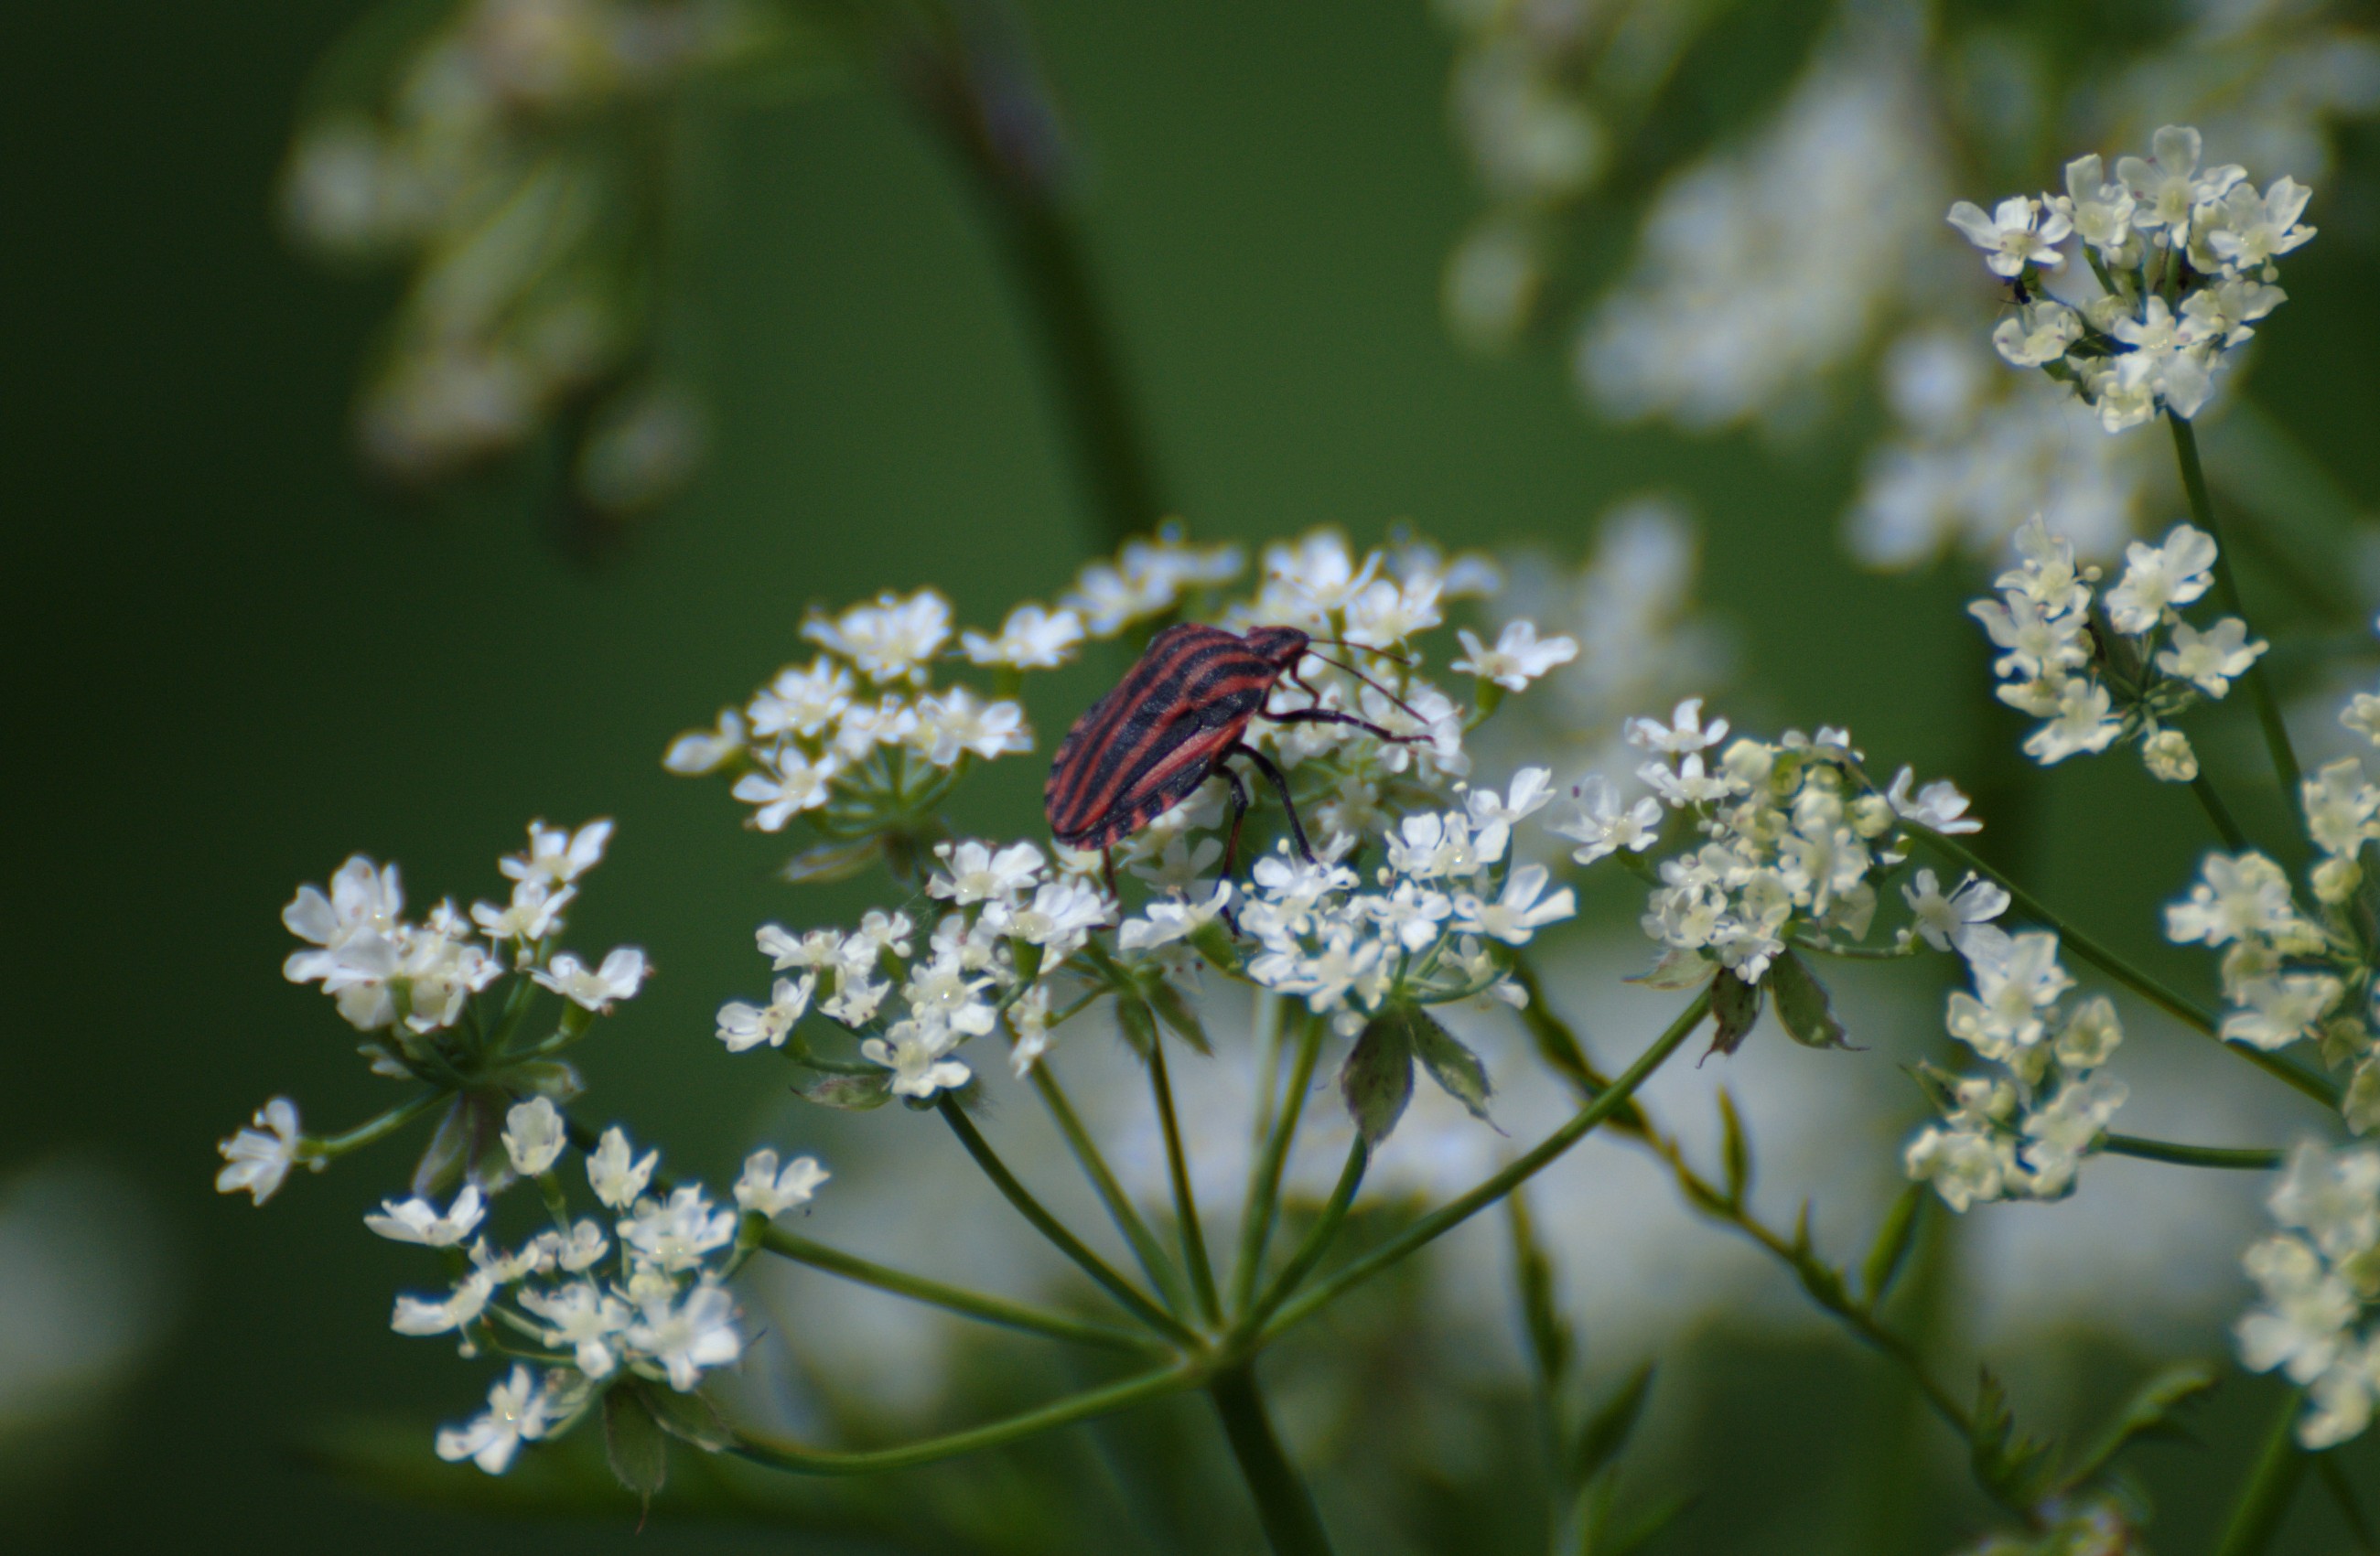
nature, branch, blossom, plant, meadow, leaf, flower, green, herb, produce, insect, botany, nikon, butterfly, flora, fauna, invertebrate, wildflower, close up, d80, nikond80, macro photography, anthriscus, flowering plant, cow parsley, apiales, moths and butterflies, parsley family